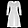
Label: Dress